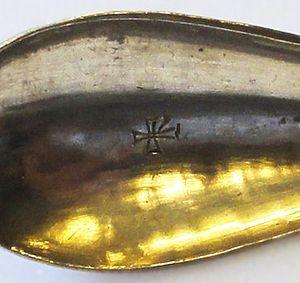
Le trésor de Hoxne est le plus grand trésor d'or et d'argent de l'Antiquité tardive découvert en Grande-Bretagne et la plus grande collection de pièces de monnaie en or et en argent des IVᵉ et Vᵉ siècles découverte dans tout l'Empire romain. Il a été trouvé le 16 novembre 1992, dans le village de Hoxne, dans le Suffolk à l'aide d'un détecteur de métaux. Le trésor consiste en 14 865 pièces de monnaie romaines de bronze, d'argent et d'or de la fin du IVᵉ et du début du Vᵉ siècles et environ 200 pièces de vaisselle en argent et bijoux en or. Ces objets sont conservés au British Museum, à Londres, où une partie du trésor est en exposition permanente. En 1993, le Treasure Valuation Committee a évalué le trésor à 1,75 million de livres sterling.